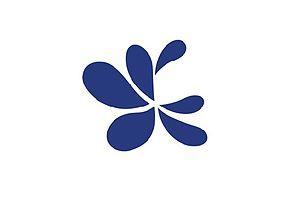
Takashima est une ville située dans la préfecture de Shiga, au Japon.